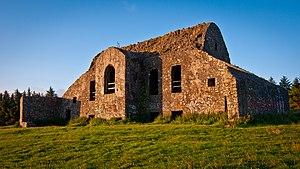
Montpelier Hill est une colline de 383 mètres d'altitude située dans le comté de Dublin en Irlande. Elle est surnommée Hell Fire Club, du nom du bâtiment situé à son sommet. Cet ancien pavillon de chasse, désormais en ruine, a été construit vers 1725 par William Conolly.